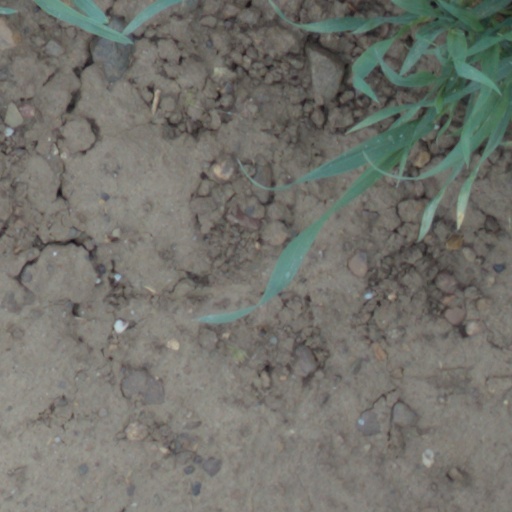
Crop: wheat